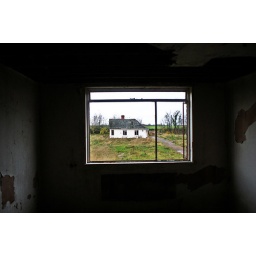
Another bedroom upstairs in the dorm block. a nice view of one of the older dorm buildings